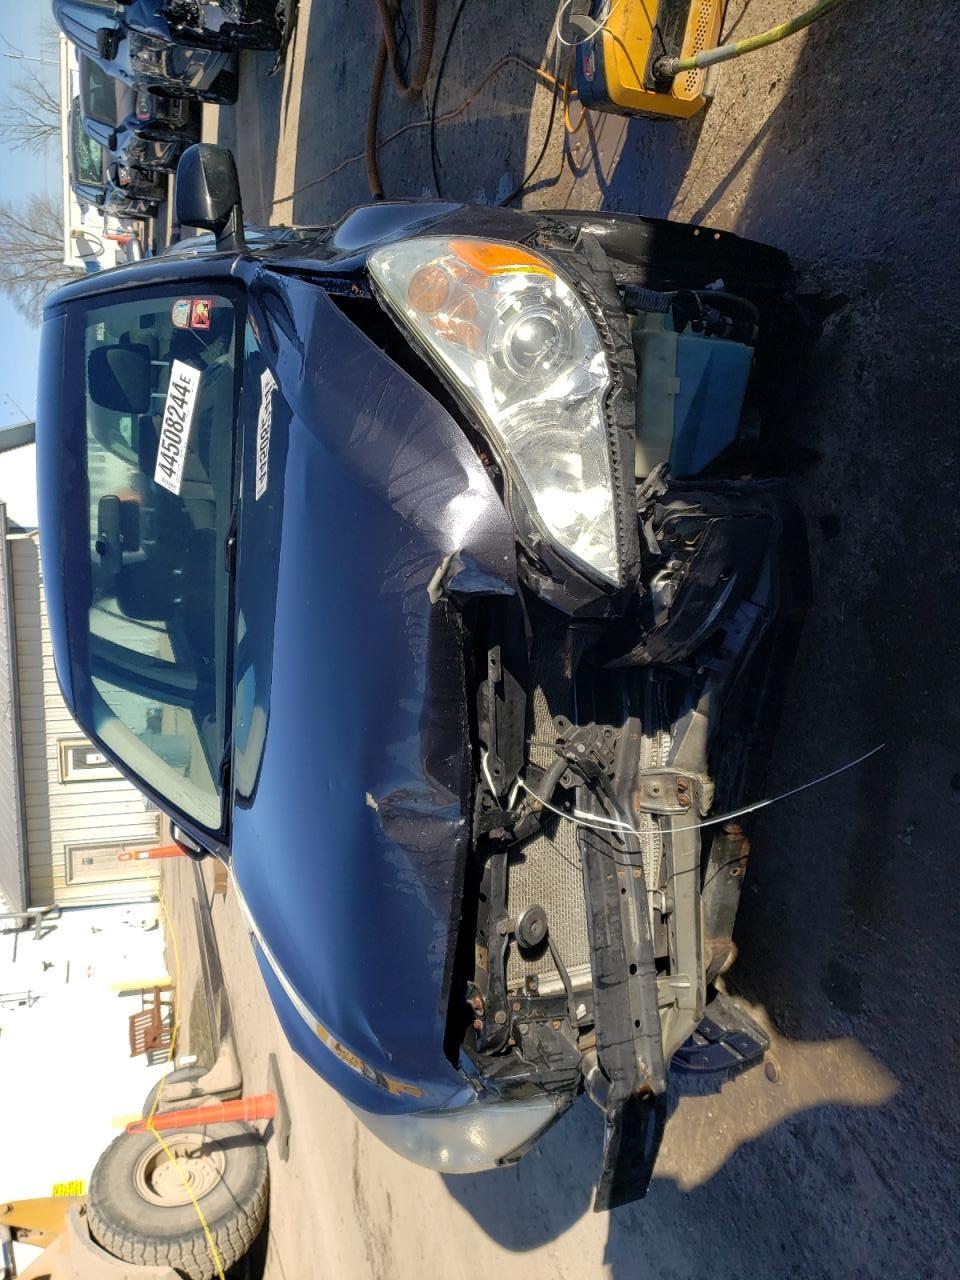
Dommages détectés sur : plaque d'immatriculation avant, pare-choc avant, feu avant gauche, capot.
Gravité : majeur